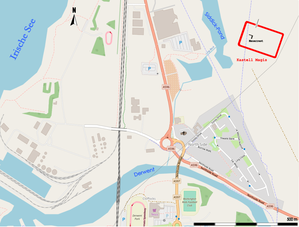
Cet article porte sur les forts et autres structures du mur d'Hadrien, système de fortifications fait de pierre et de terre et édifié de 122 à environ 128 dans l'ancienne province romaine de Bretagne, aujourd'hui en Cumbria et Northumberland dans le nord de l'Angleterre.